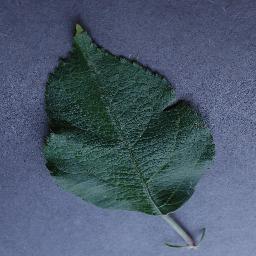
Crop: apple
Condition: healthy